Ralph Osterhout

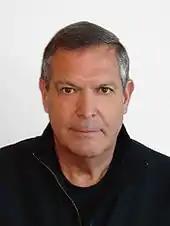
Ralph Osterhout

Ralph Osterhout is an American inventor, designer, entrepreneur, and CEO of Osterhout Design Group (ODG). During his career he has developed a range of products spanning toys, consumer electronics, dive equipment, furniture to devices for the Department of Defense. Osterhout is named as inventor on 260 patents and patent applications. Over the course of his career, Osterhout has developed over 2,000 different products and hundreds of separate product lines for companies ranging from start-ups to Fortune 500s, as well as the government.